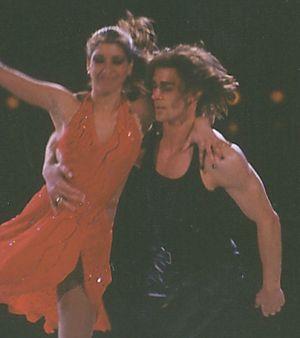
Naomi Lang, née le 18 décembre 1978 à Arcata, est une patineuse américaine. Son partenaire en danse sur glace est Peter Tchernyshev avec lequel elle représente les États-Unis depuis 1996. Ils ont gagné par deux fois le titre aux championnats des quatre continents. Ils ont également participé aux Jeux olympiques de 2002. Ils étaient entraînés à cette époque par Alexandre Jouline.